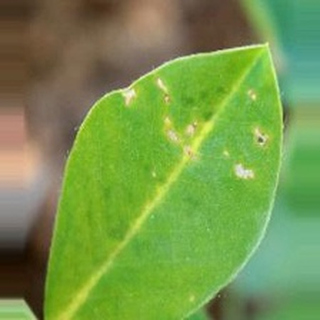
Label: healthy_groundnut